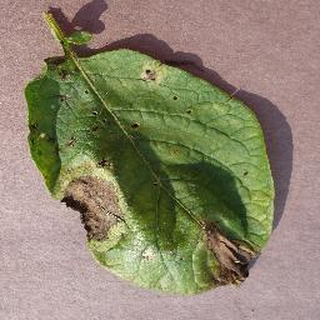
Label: potato_late_blight